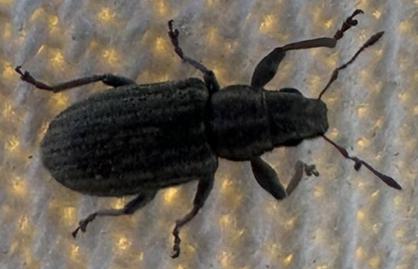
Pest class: pea_leaf_weevil